Crash Nitro Kart

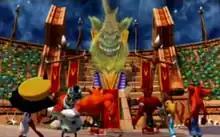
"Crash Nitro Kart" is the first game in the "Crash Bandicoot" series to feature full-motion video cinematics. In this cutscene, the main antagonist of the game, Emperor Velo XXVII, talks down on, from left to right, Doctor Neo Cortex, Doctor N. Gin, Tiny Tiger, Crunch Bandicoot, Coco Bandicoot and Crash Bandicoot.

"Crash Nitro Kart" features around twenty-seven characters, sixteen of which are playable. The sixteen characters are split into four teams of four with each team driving karts of a matching color.